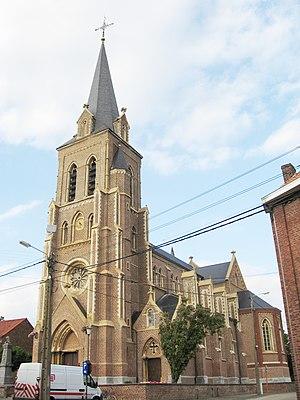
Cette page recense l'ensemble des monuments classés de la ville belge de Tongres. Leur désignation est suivie de leur intitulé officiel en néerlandais.